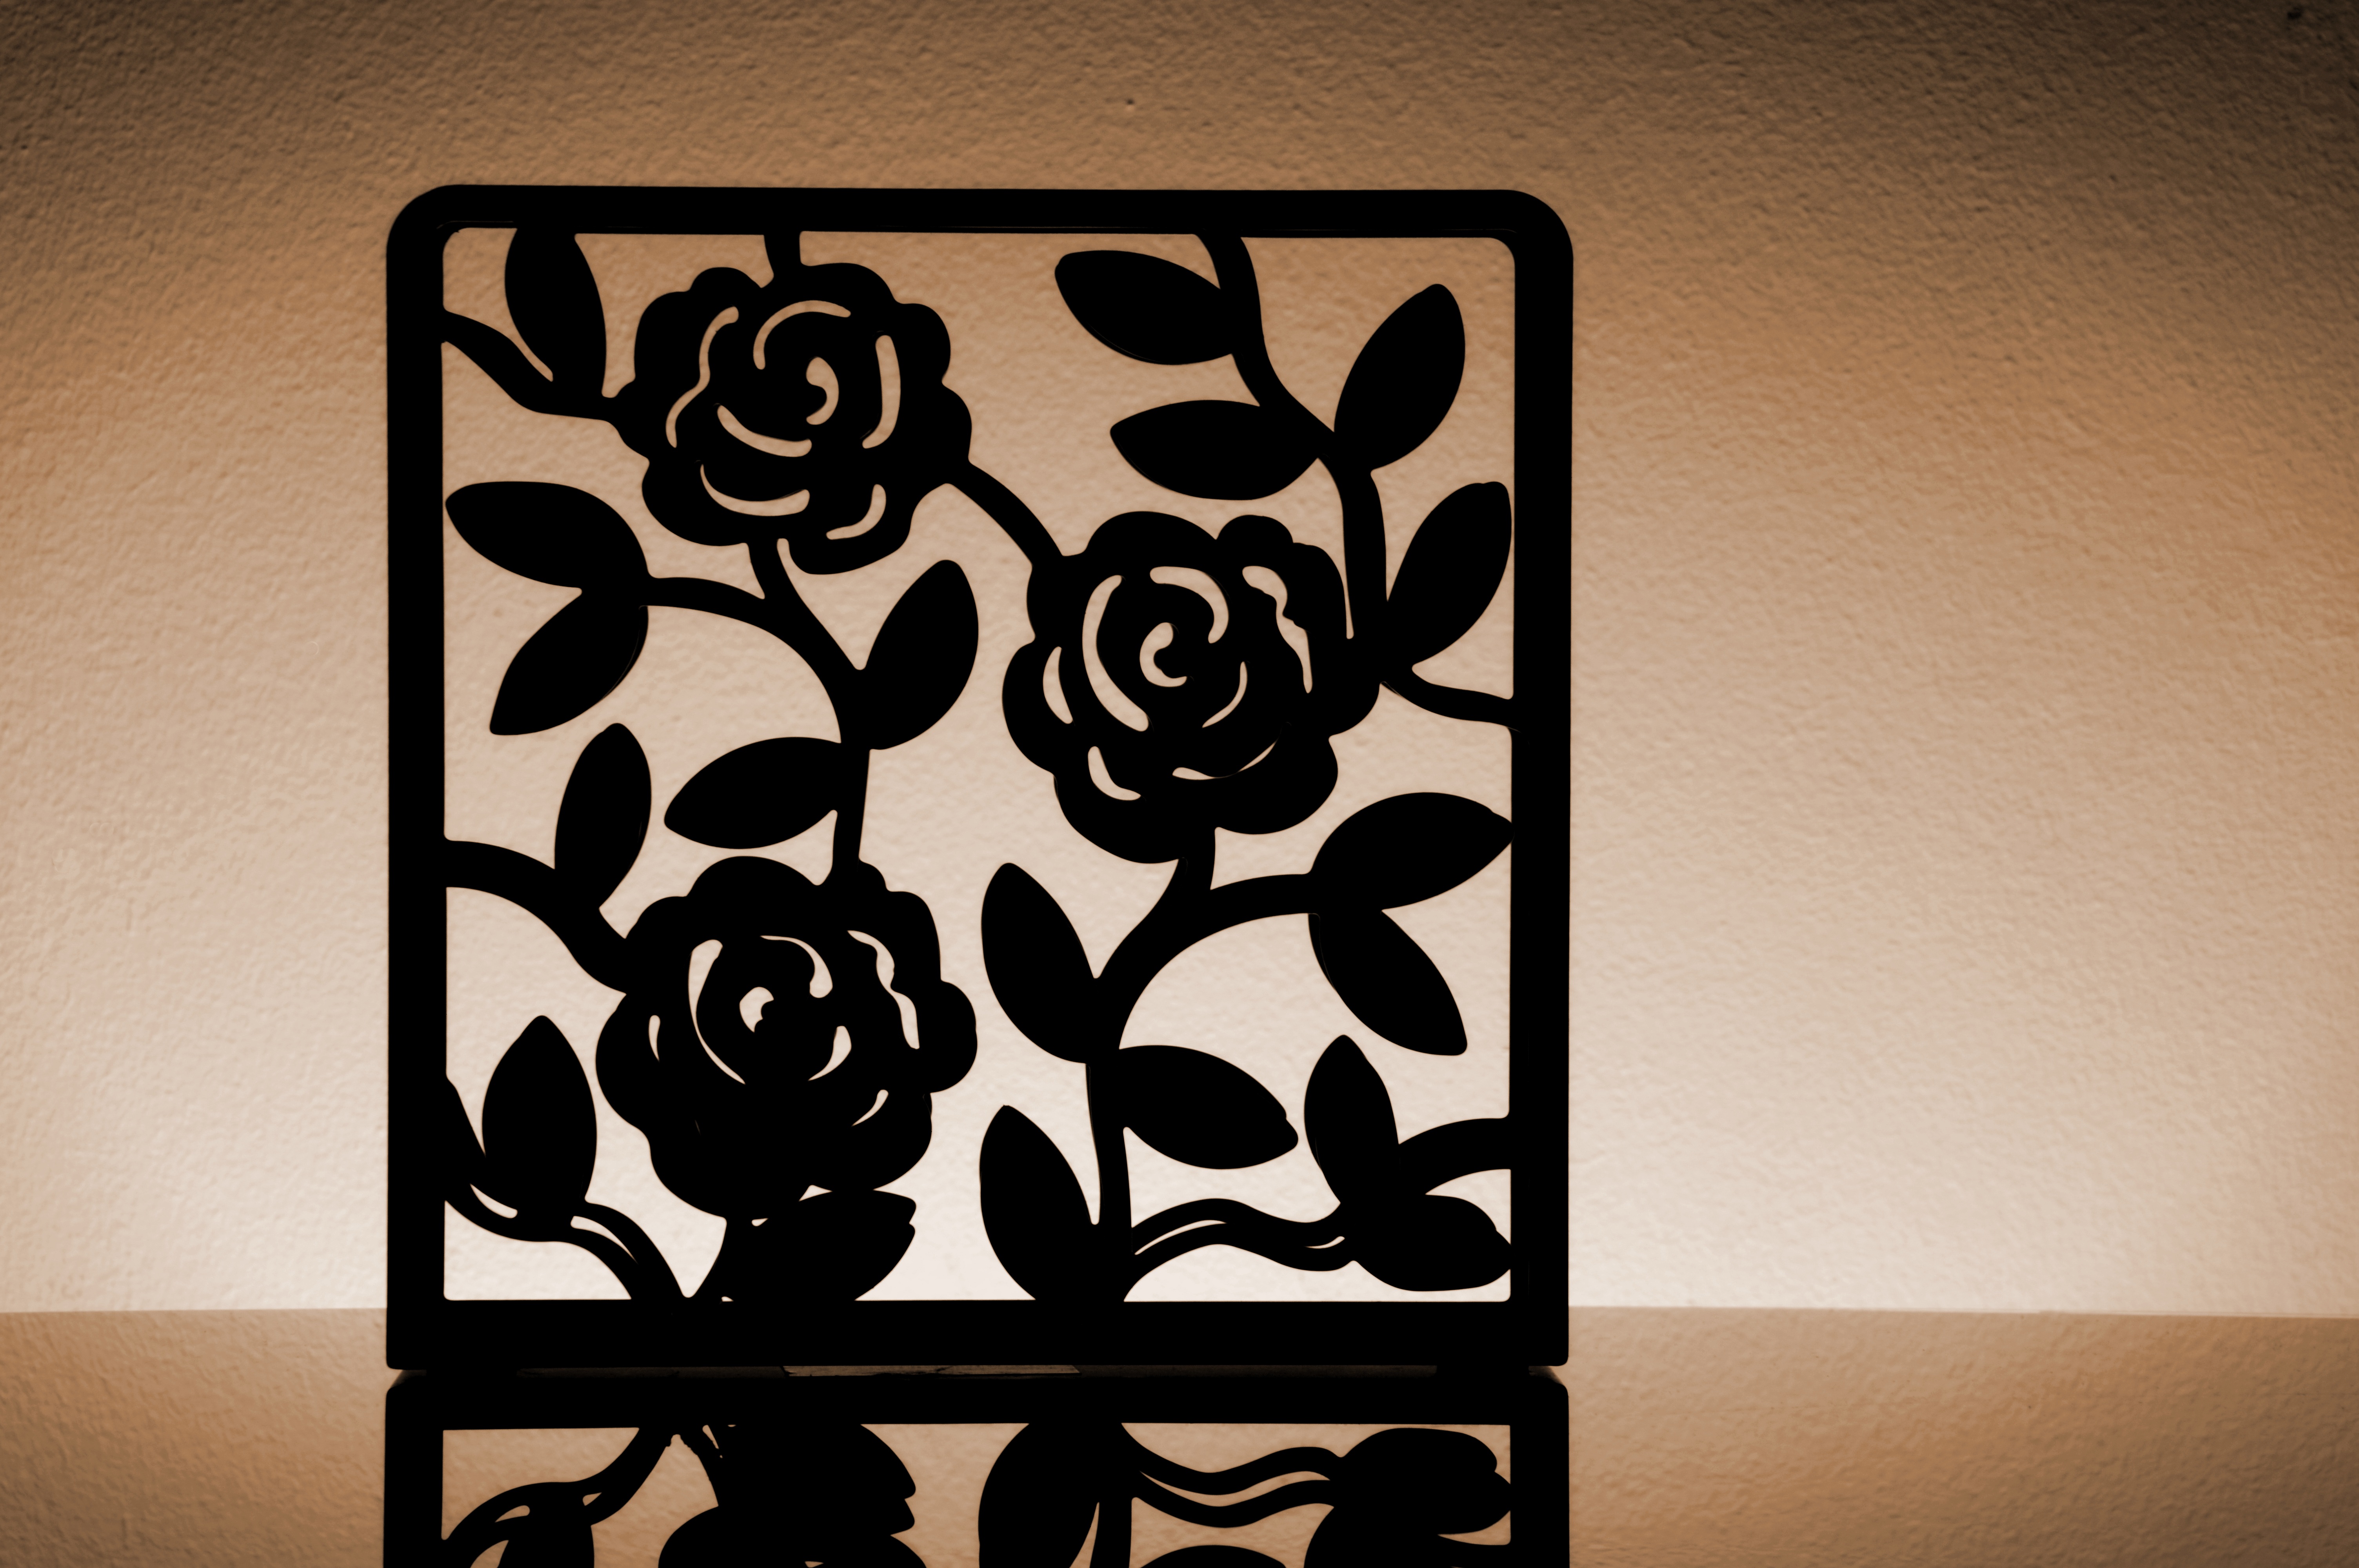
light, wood, number, shadow, black, lighting, ornament, flowers, font, art, drawing, illustration, design, composition, calligraphy, shape, light and shadow, the background, modern art, light streaks